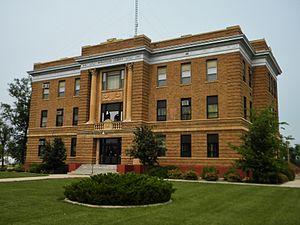
Leola est une ville américaine, siège du comté de McPherson, dans le Dakota du Sud. En 2010, elle comptait 457 habitants. La municipalité s'étend sur une superficie de 0,72 milles carrés.